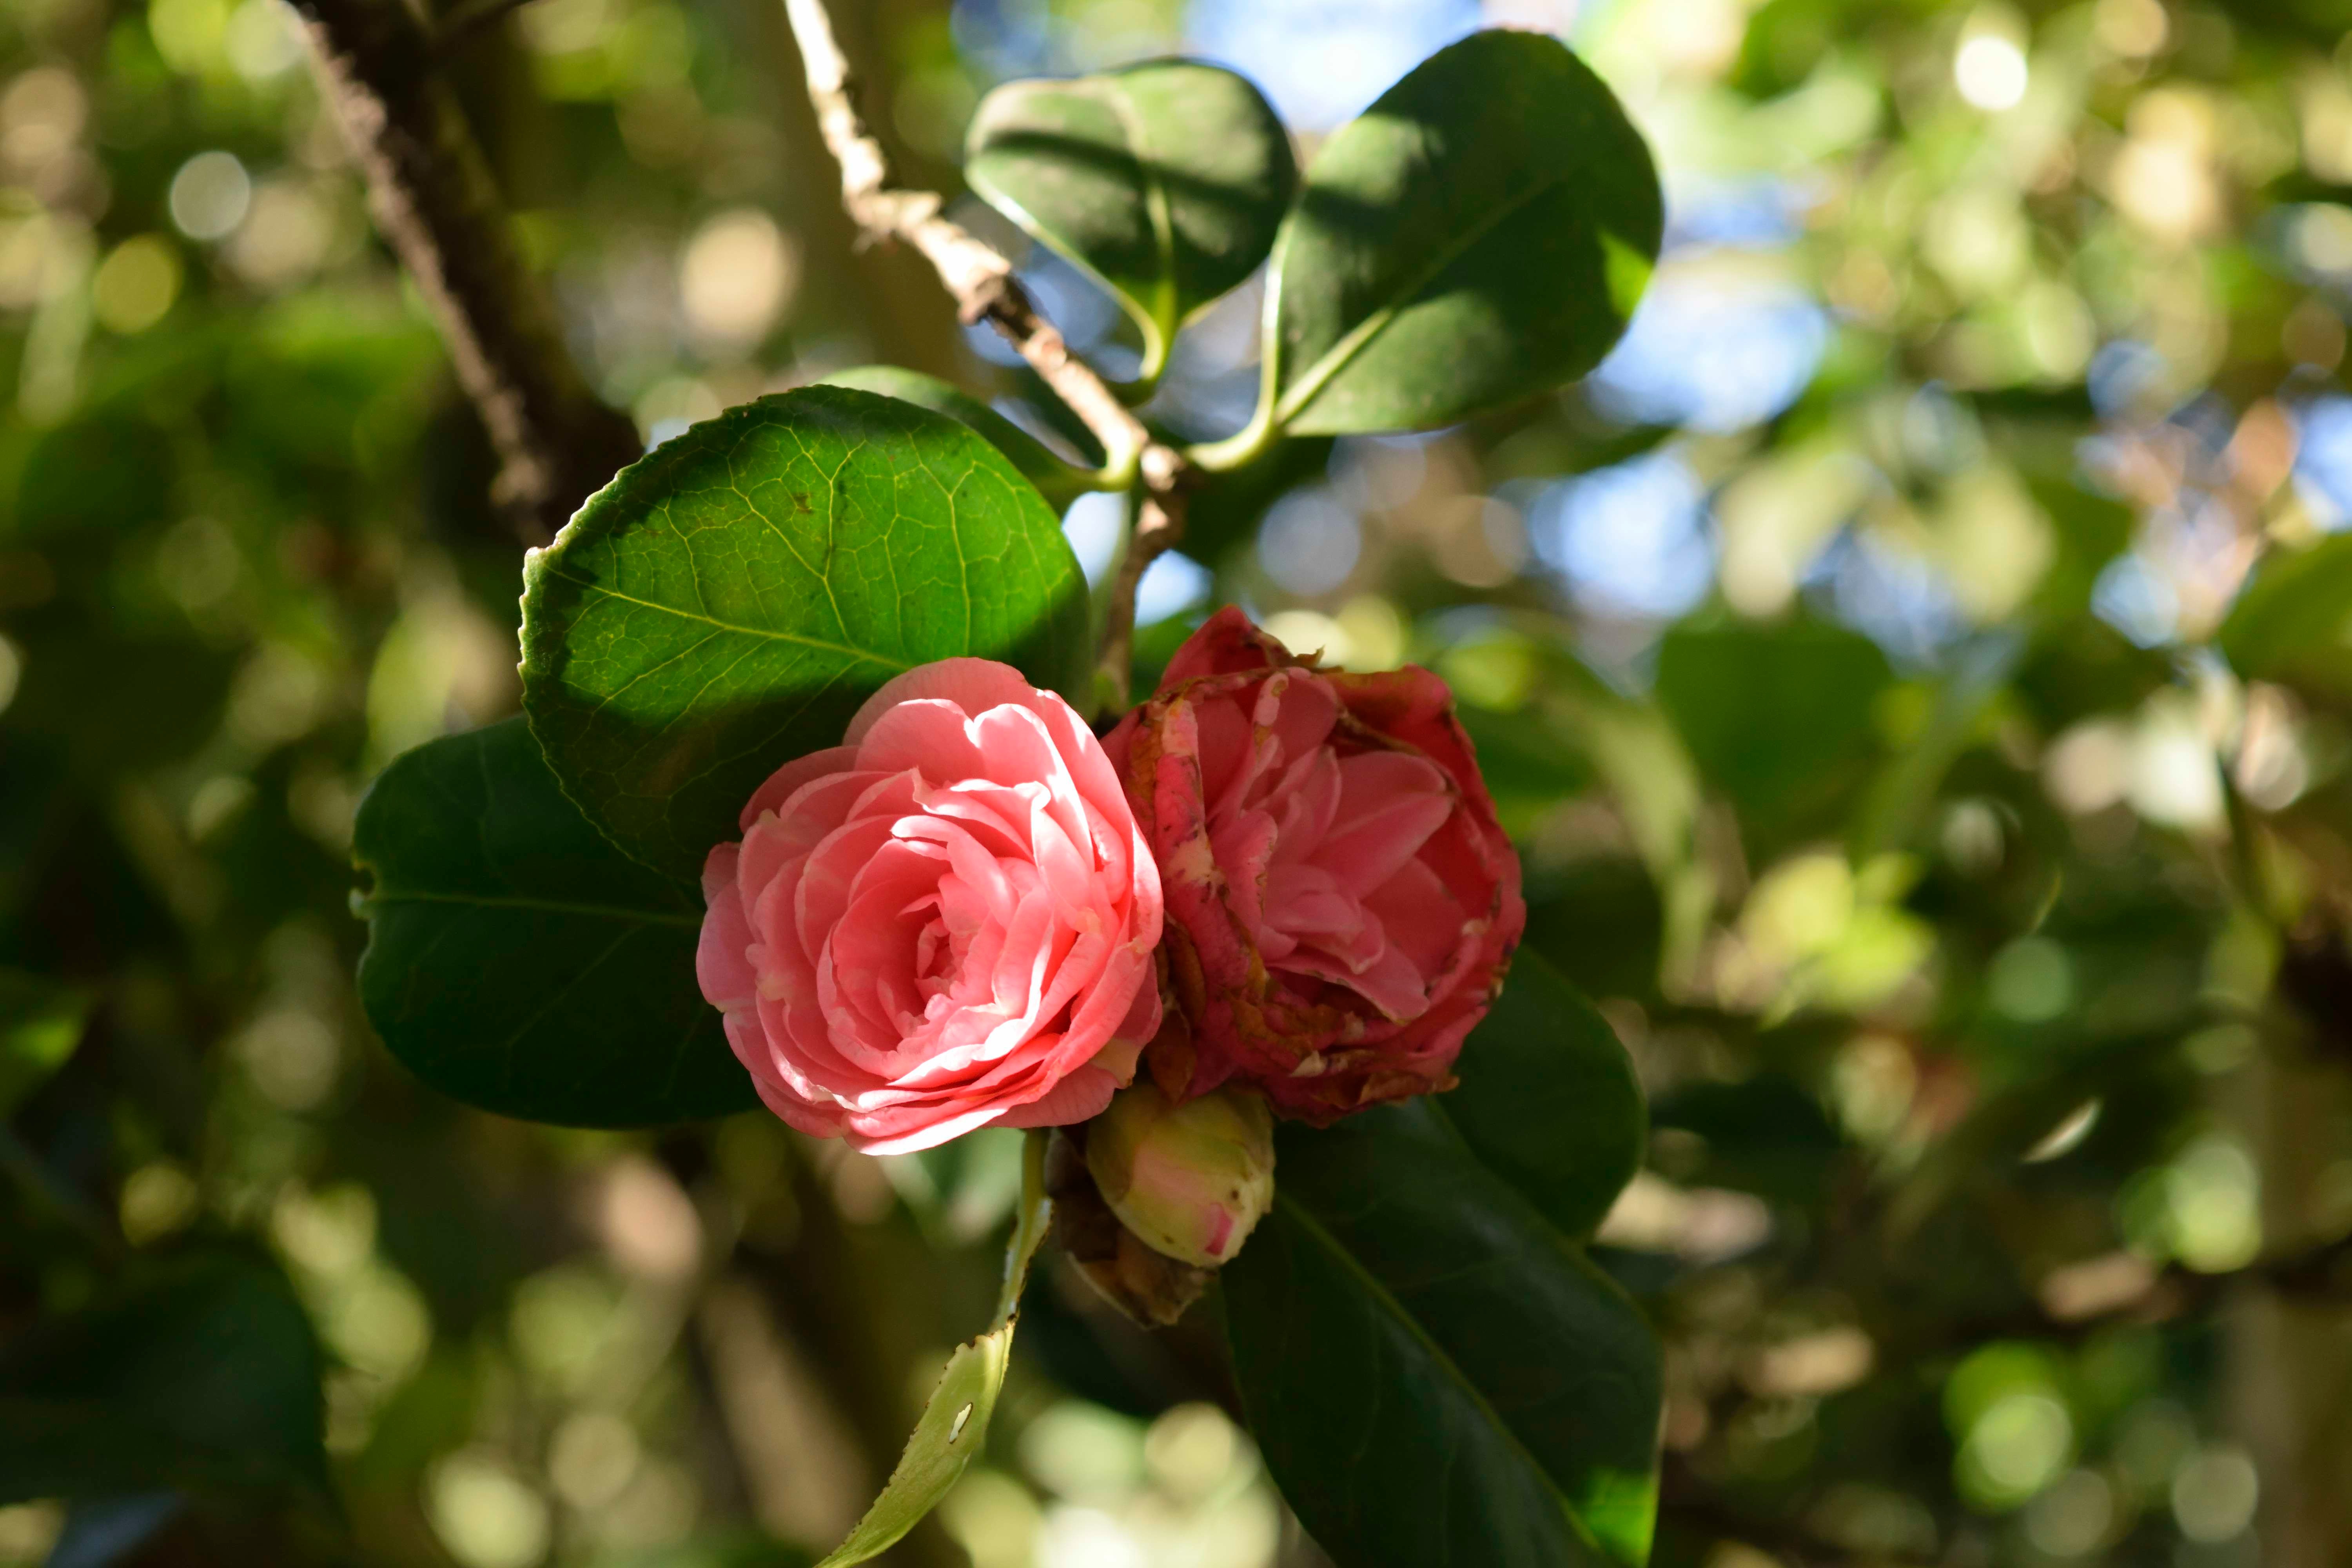
branch, blossom, plant, leaf, flower, rose, produce, botany, flora, shrub, theaceae, flowering plant, rose family, land plant, japanese camellia